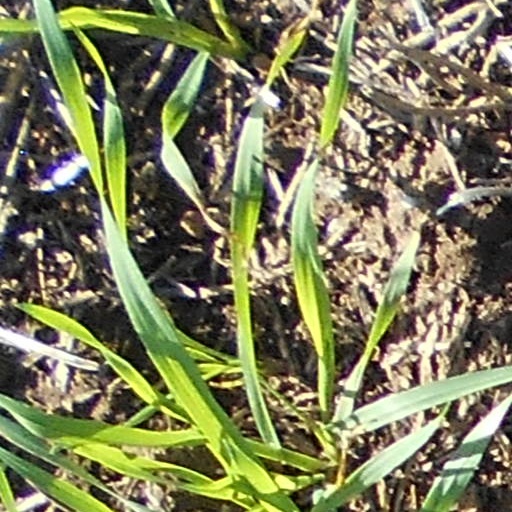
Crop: wheat